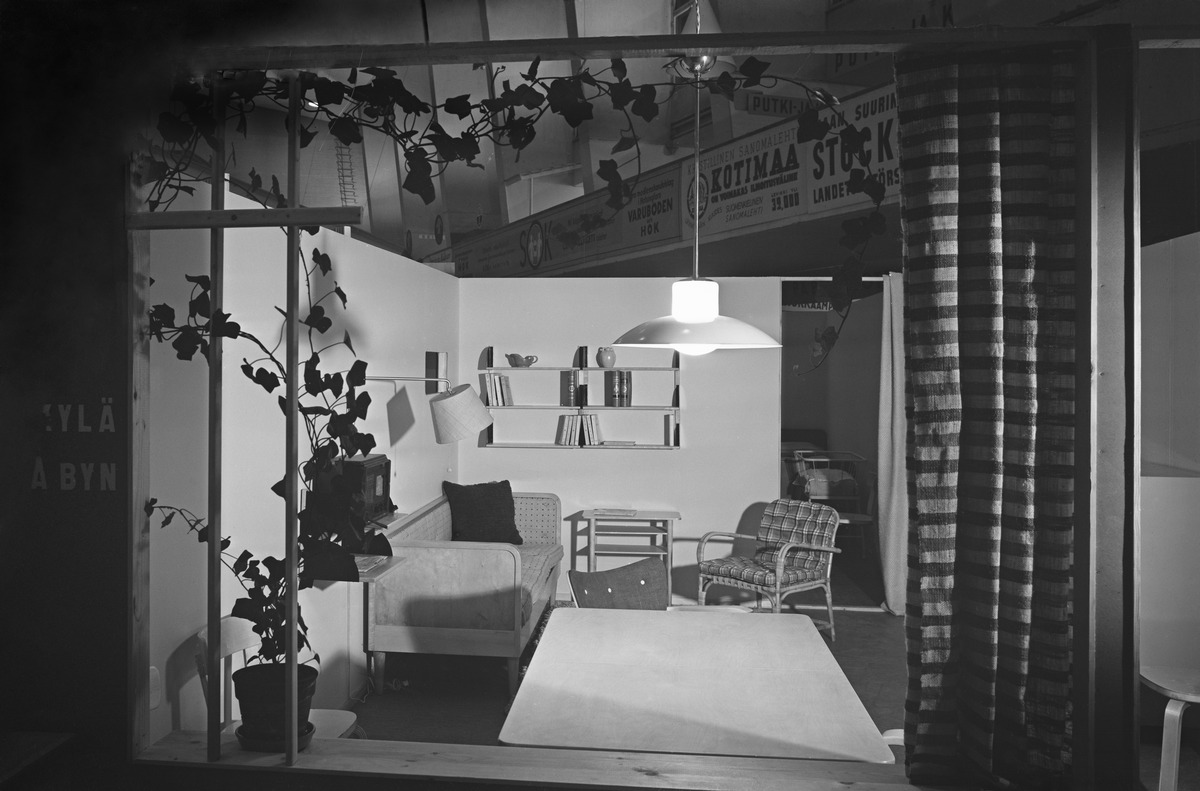
Asuntonäyttely ja rakennusmessut
Bostadsutställning och byggnadsmässa; Apartment Exhibition and Construction Fair
sisällön kuvaus: Asuntonäyttely ja rakennusmessut Helsingin Messuhallissa syys-lokakuussa 1940. content description: The Apartment Exhibition and Construction Fair at Helsinki Fair Hall in September-October 1940. innehållsbeskrivning: Bostadsutställningen och byggnadsmässan i Mässhallen, Helsingfors i september-oktober 1940.
Kuvaaja: Sundström, Hugo, kuvaaja
Vuosi: 1940
Paikka: Suomi, Uusimaa, Helsinki
Aiheet: HBL; messut (tapahtumat); näyttelyt; rakentaminen; sisustus (kokonaisuudet); trade fairs; exhibitions; fairs; construction; living; mässor (evenemang); utställningar; mässor; bygge; boende; inredning